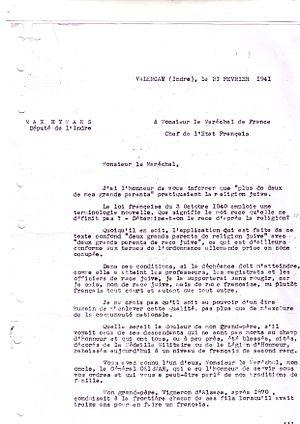
Première partie d'une lettre de Max Hymans au maréchal Pétain.
Max Hymans est un homme politique français, né le 2 mars 1900 à Paris et mort le 7 mars 1961 à Saint-Cloud. Il a été élu député et a occupé plusieurs postes ministériels avant 1940. Il fut membre de la Résistance pendant la guerre puis président d'Air France de 1948 à 1961.